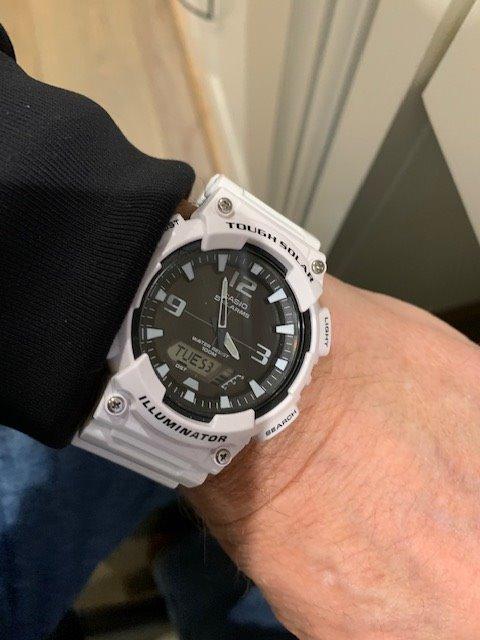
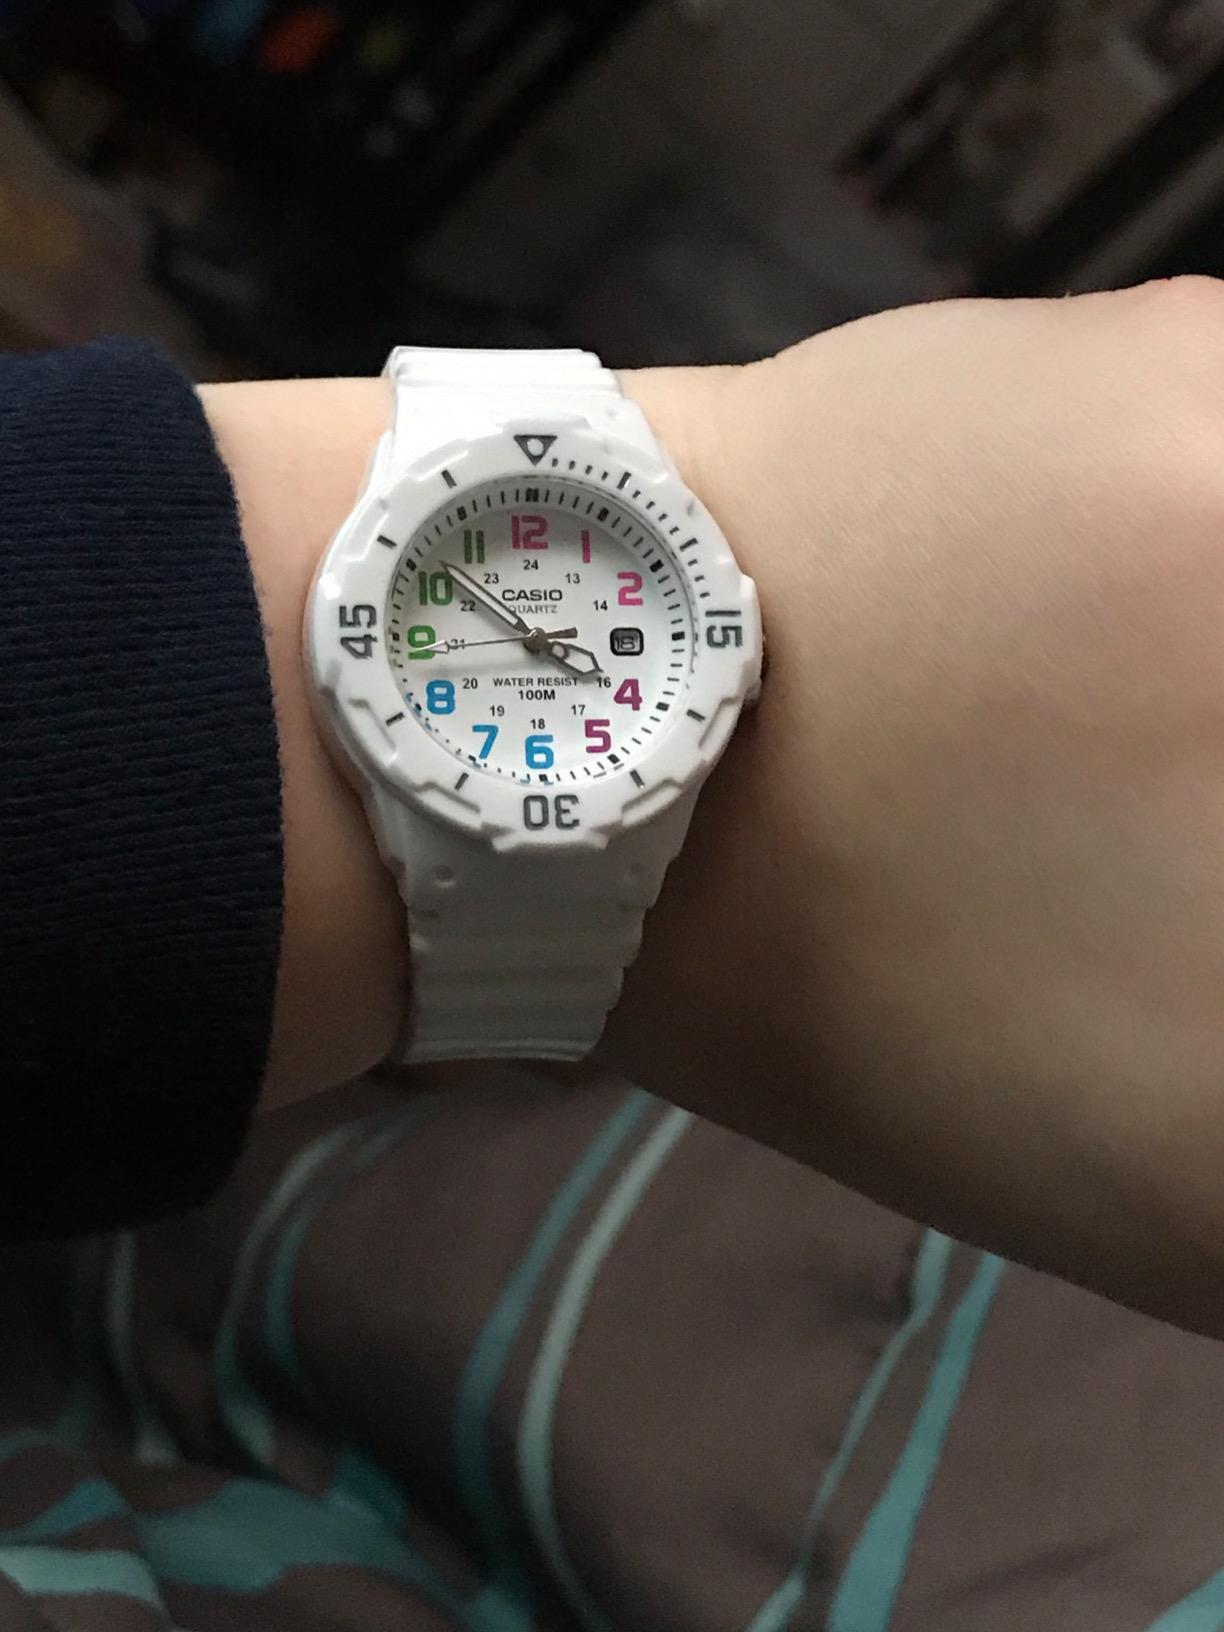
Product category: accessories_watch
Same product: no